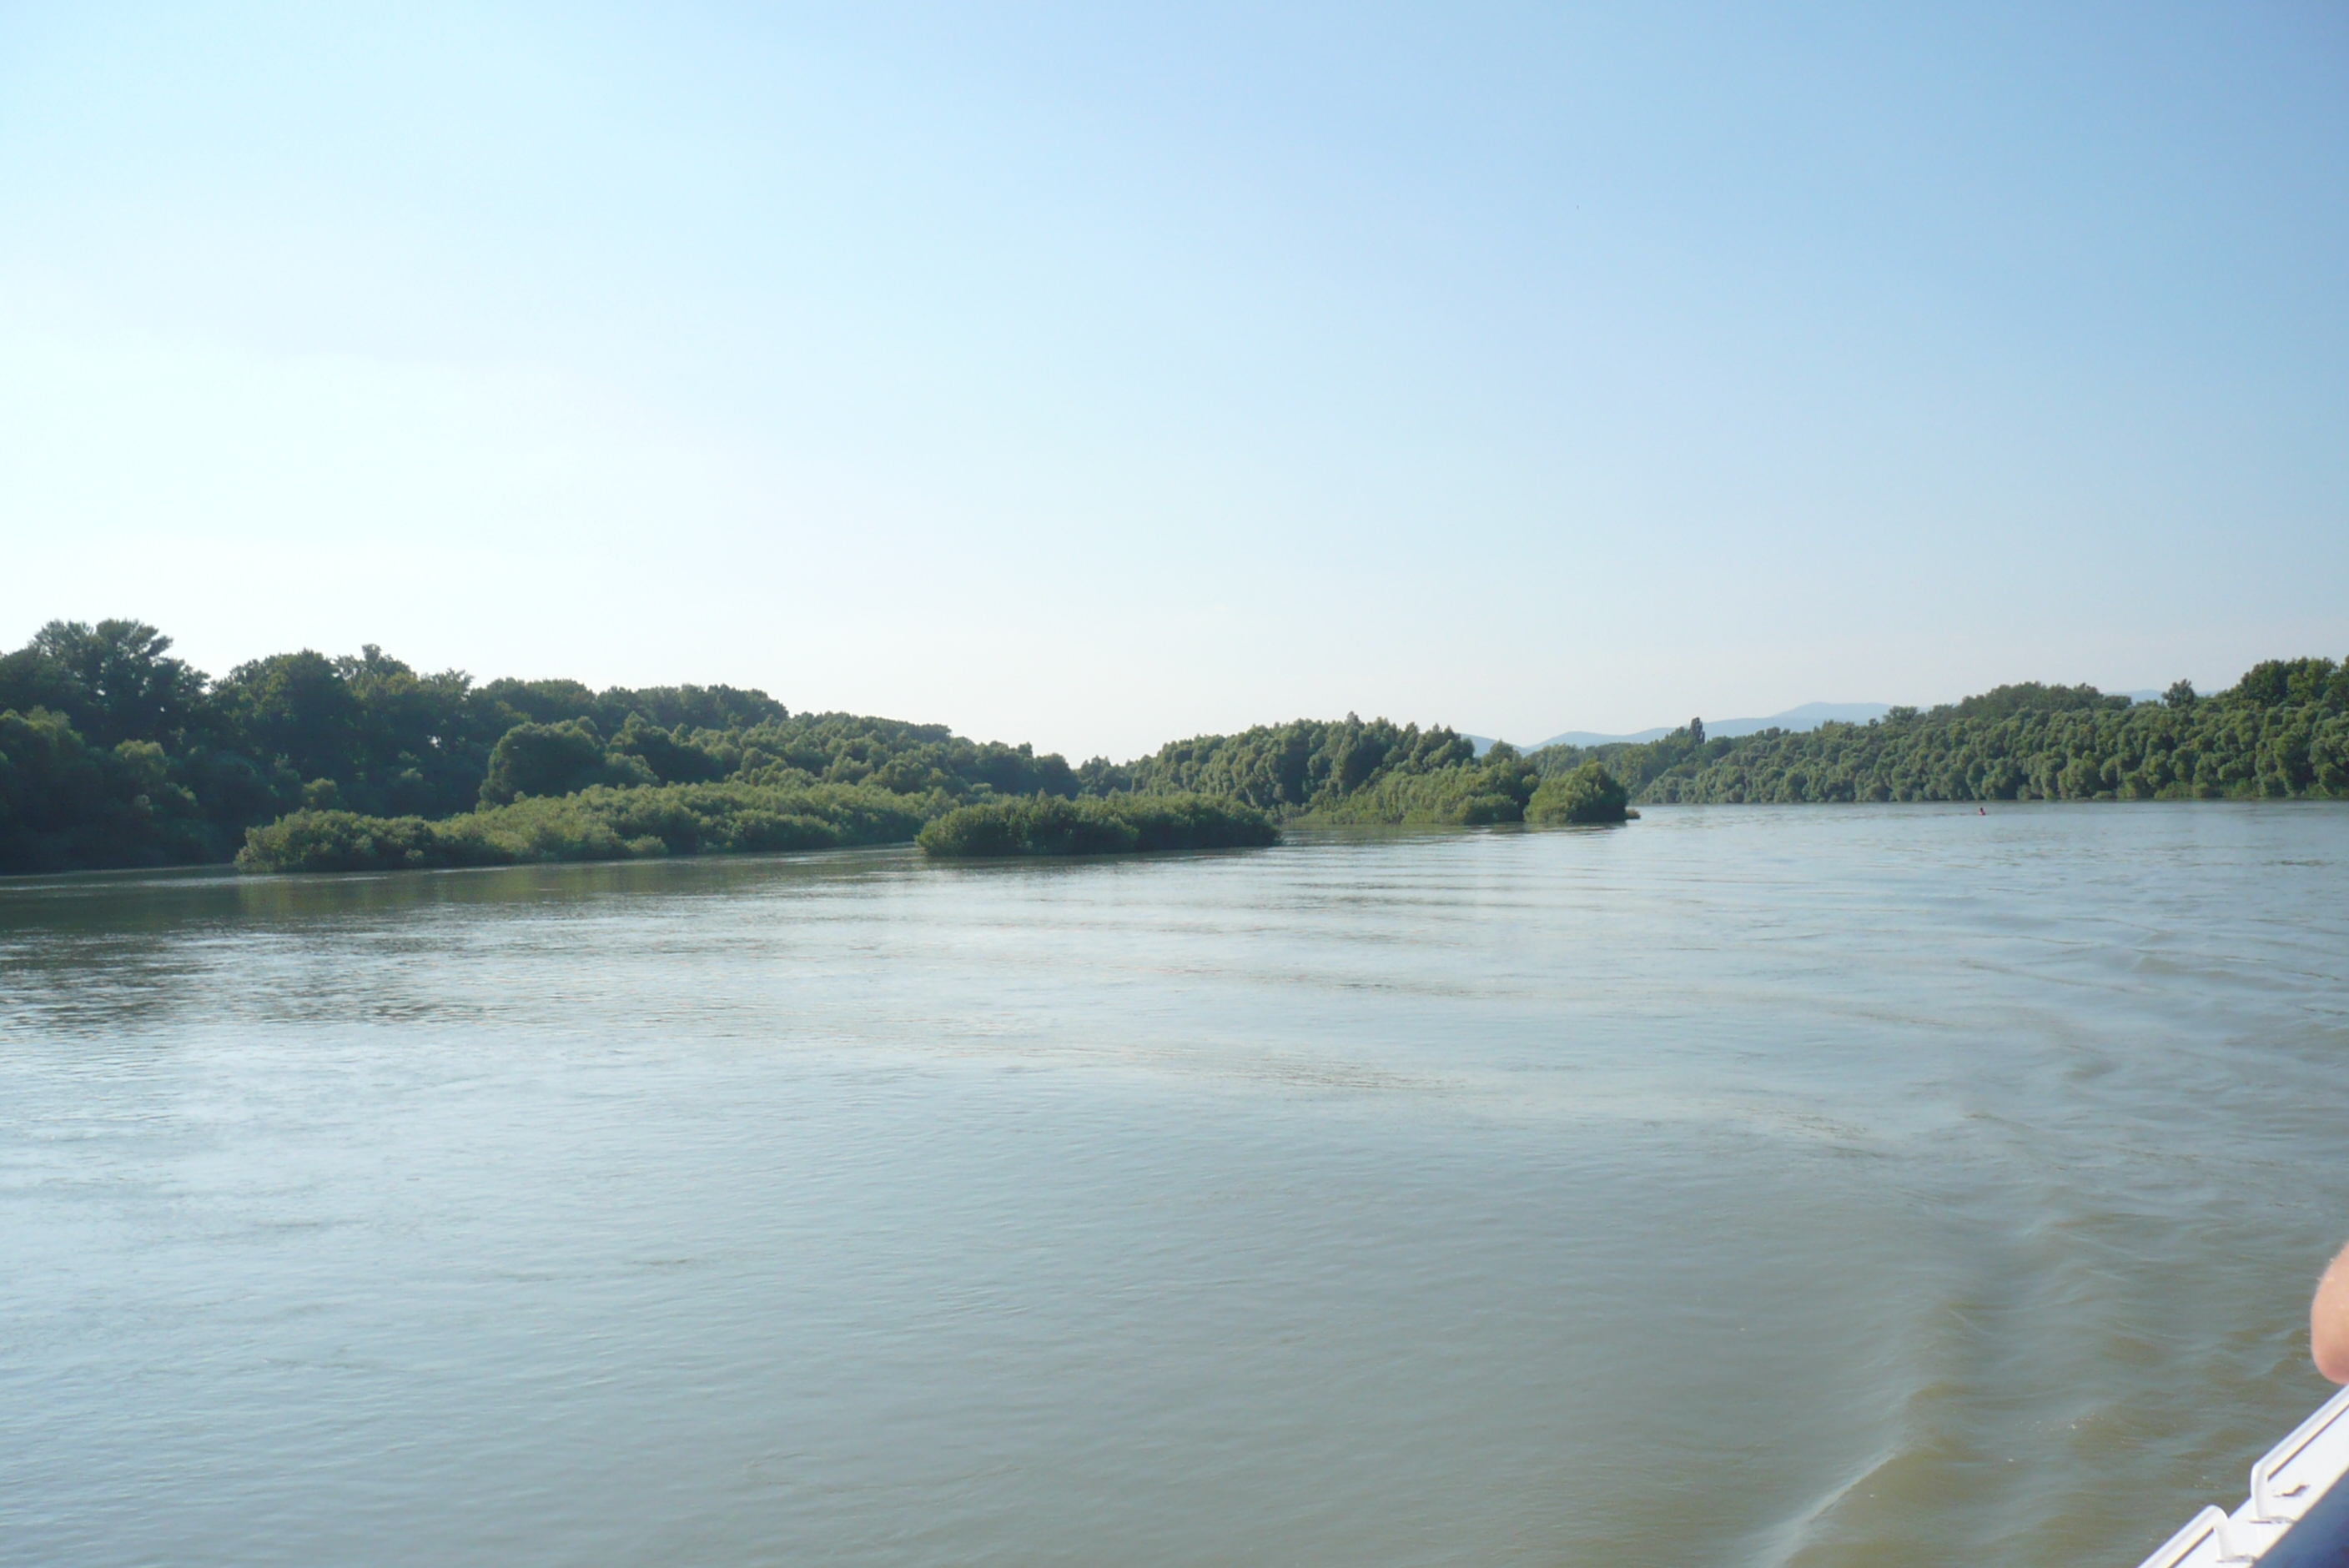
beautiful, landscape, river, sea, flowing, water, ripples, waterfront, trees, coastal vegetation, danube, body of water, nature, waterway, water resources, bank, watercourse, channel, ecoregion, fluvial landforms of streams, reservoir, loch, biome, lake, floodplain, riparian forest, inlet, lake district, calm, riparian zone, lacustrine plain, water transportation, jungle, sound, boating, stream, tributary, rainforest, creek